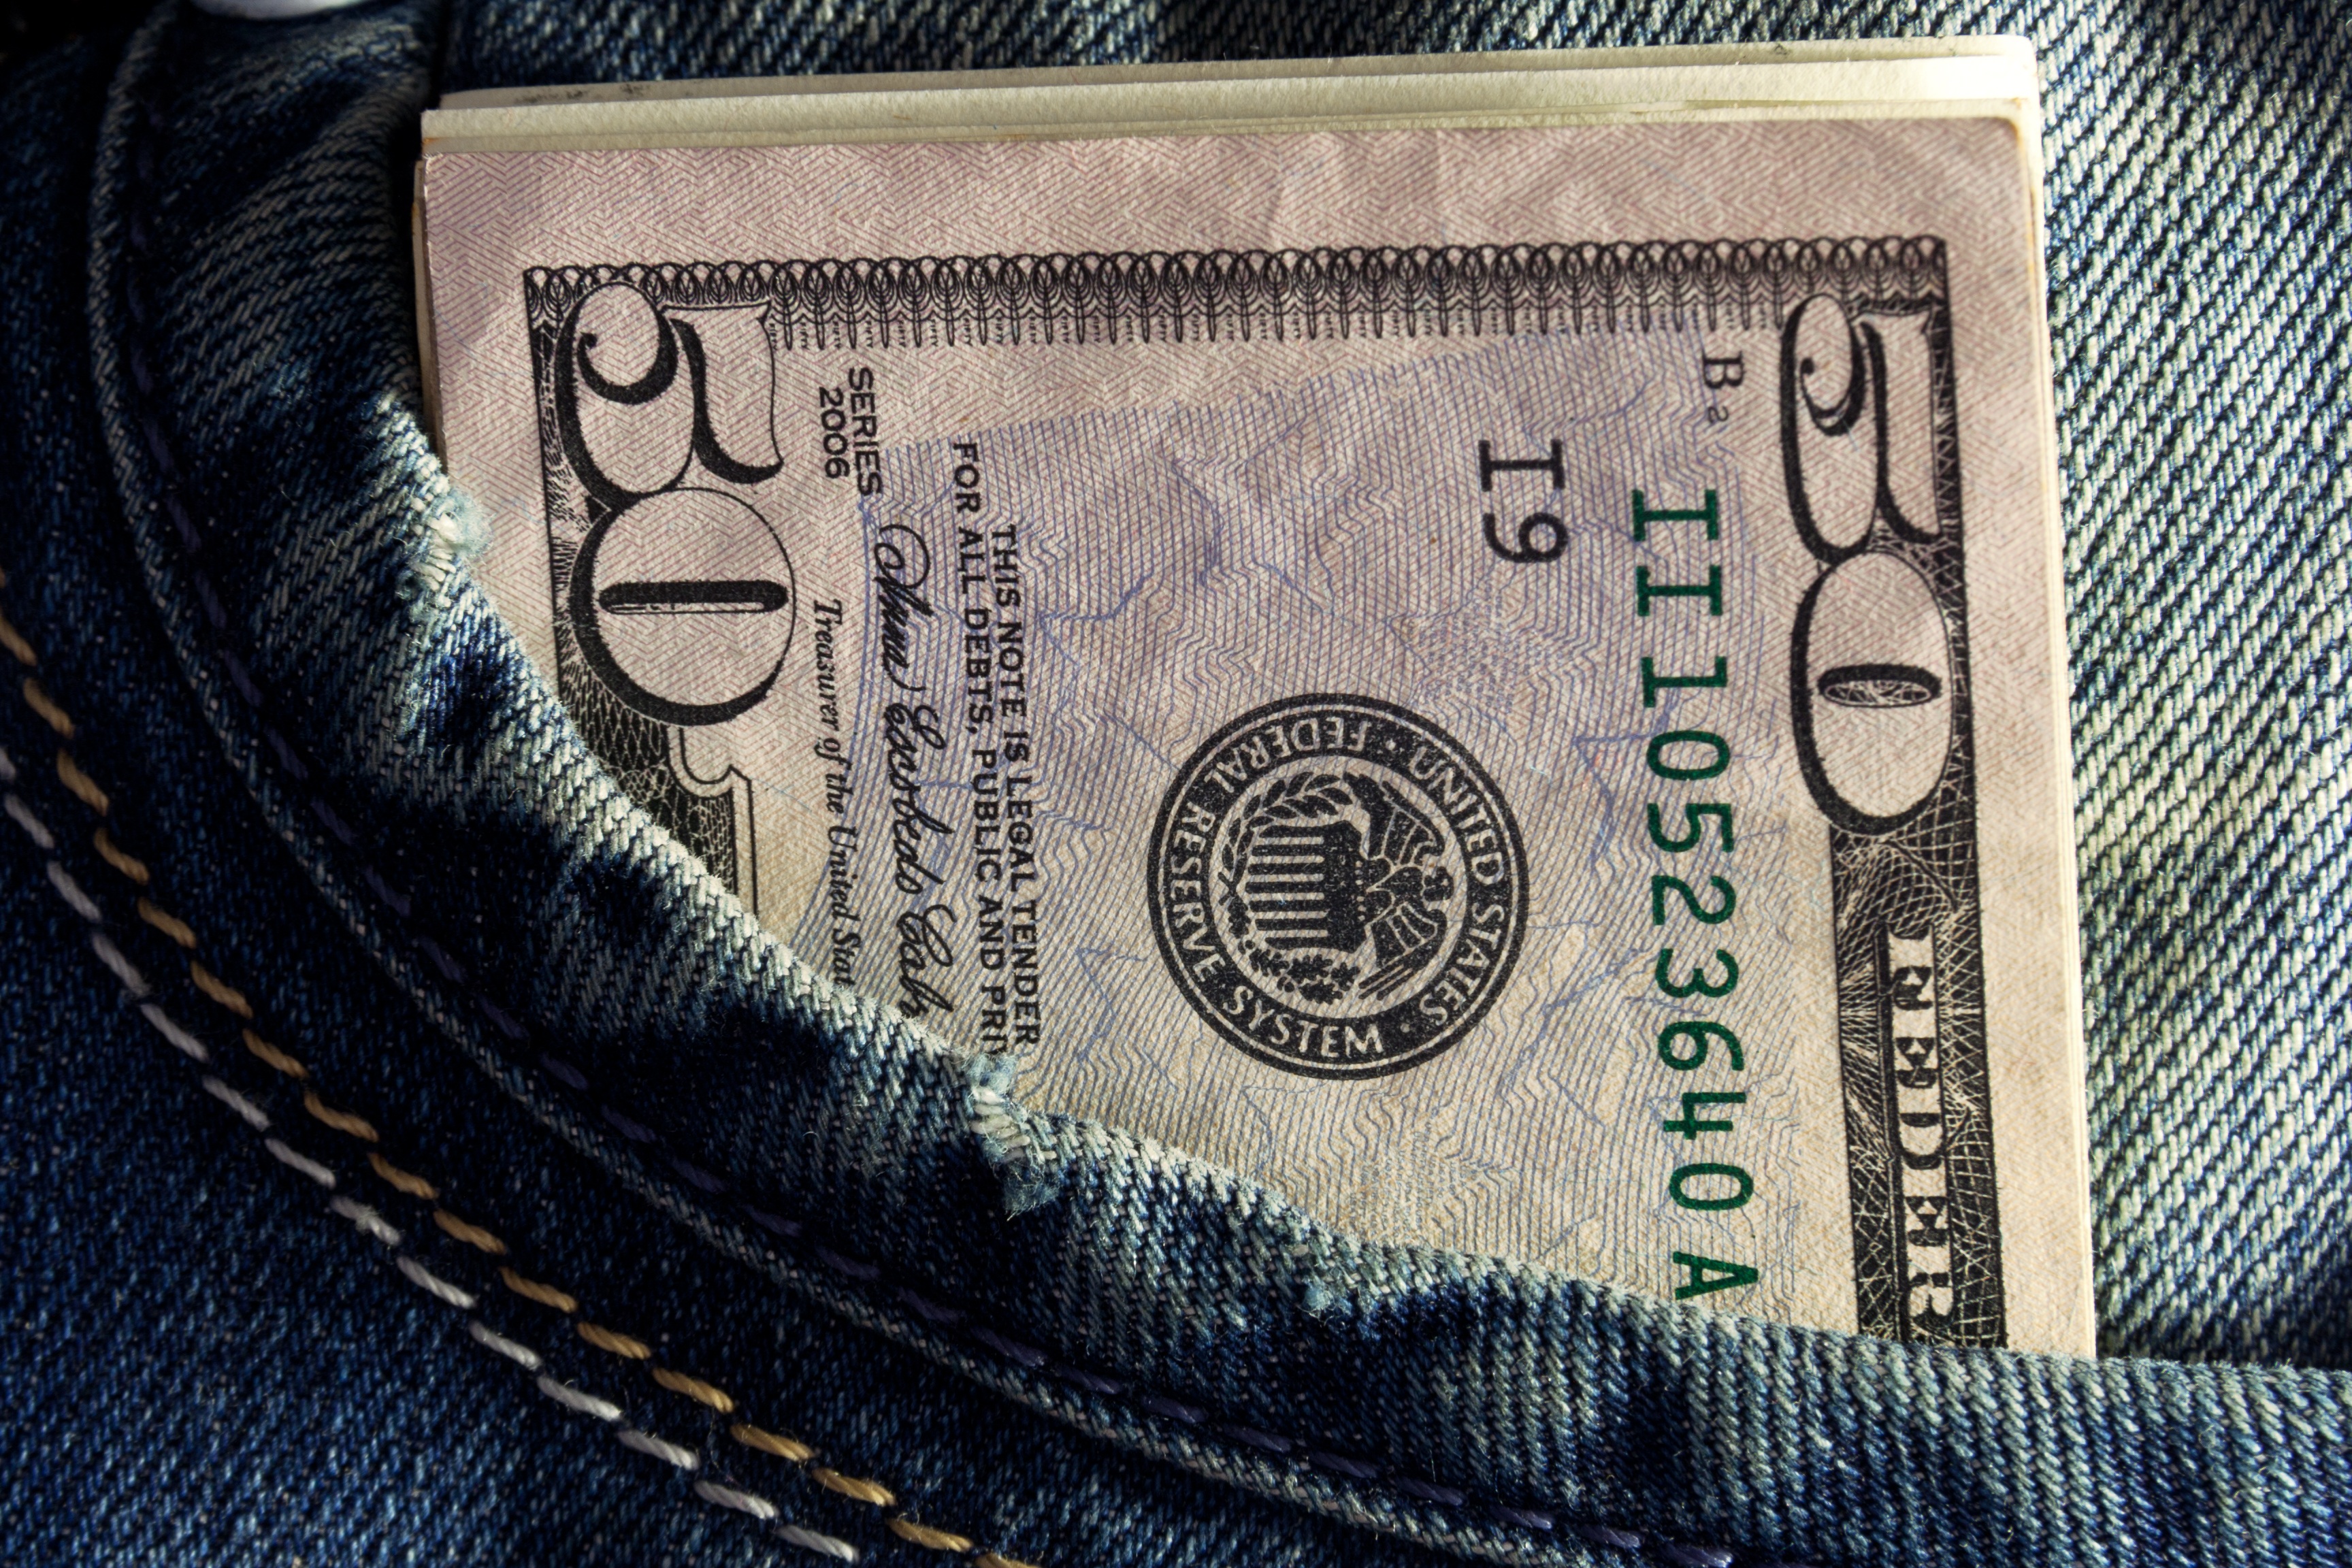
desktop, money, material, cash, bank, currency, dollar, idea, income, pocket, salary, bills, dollars, pyatdesyat